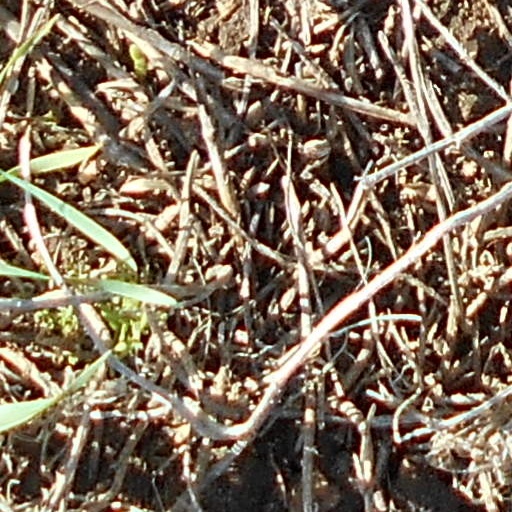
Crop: wheat